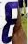
Number: 8